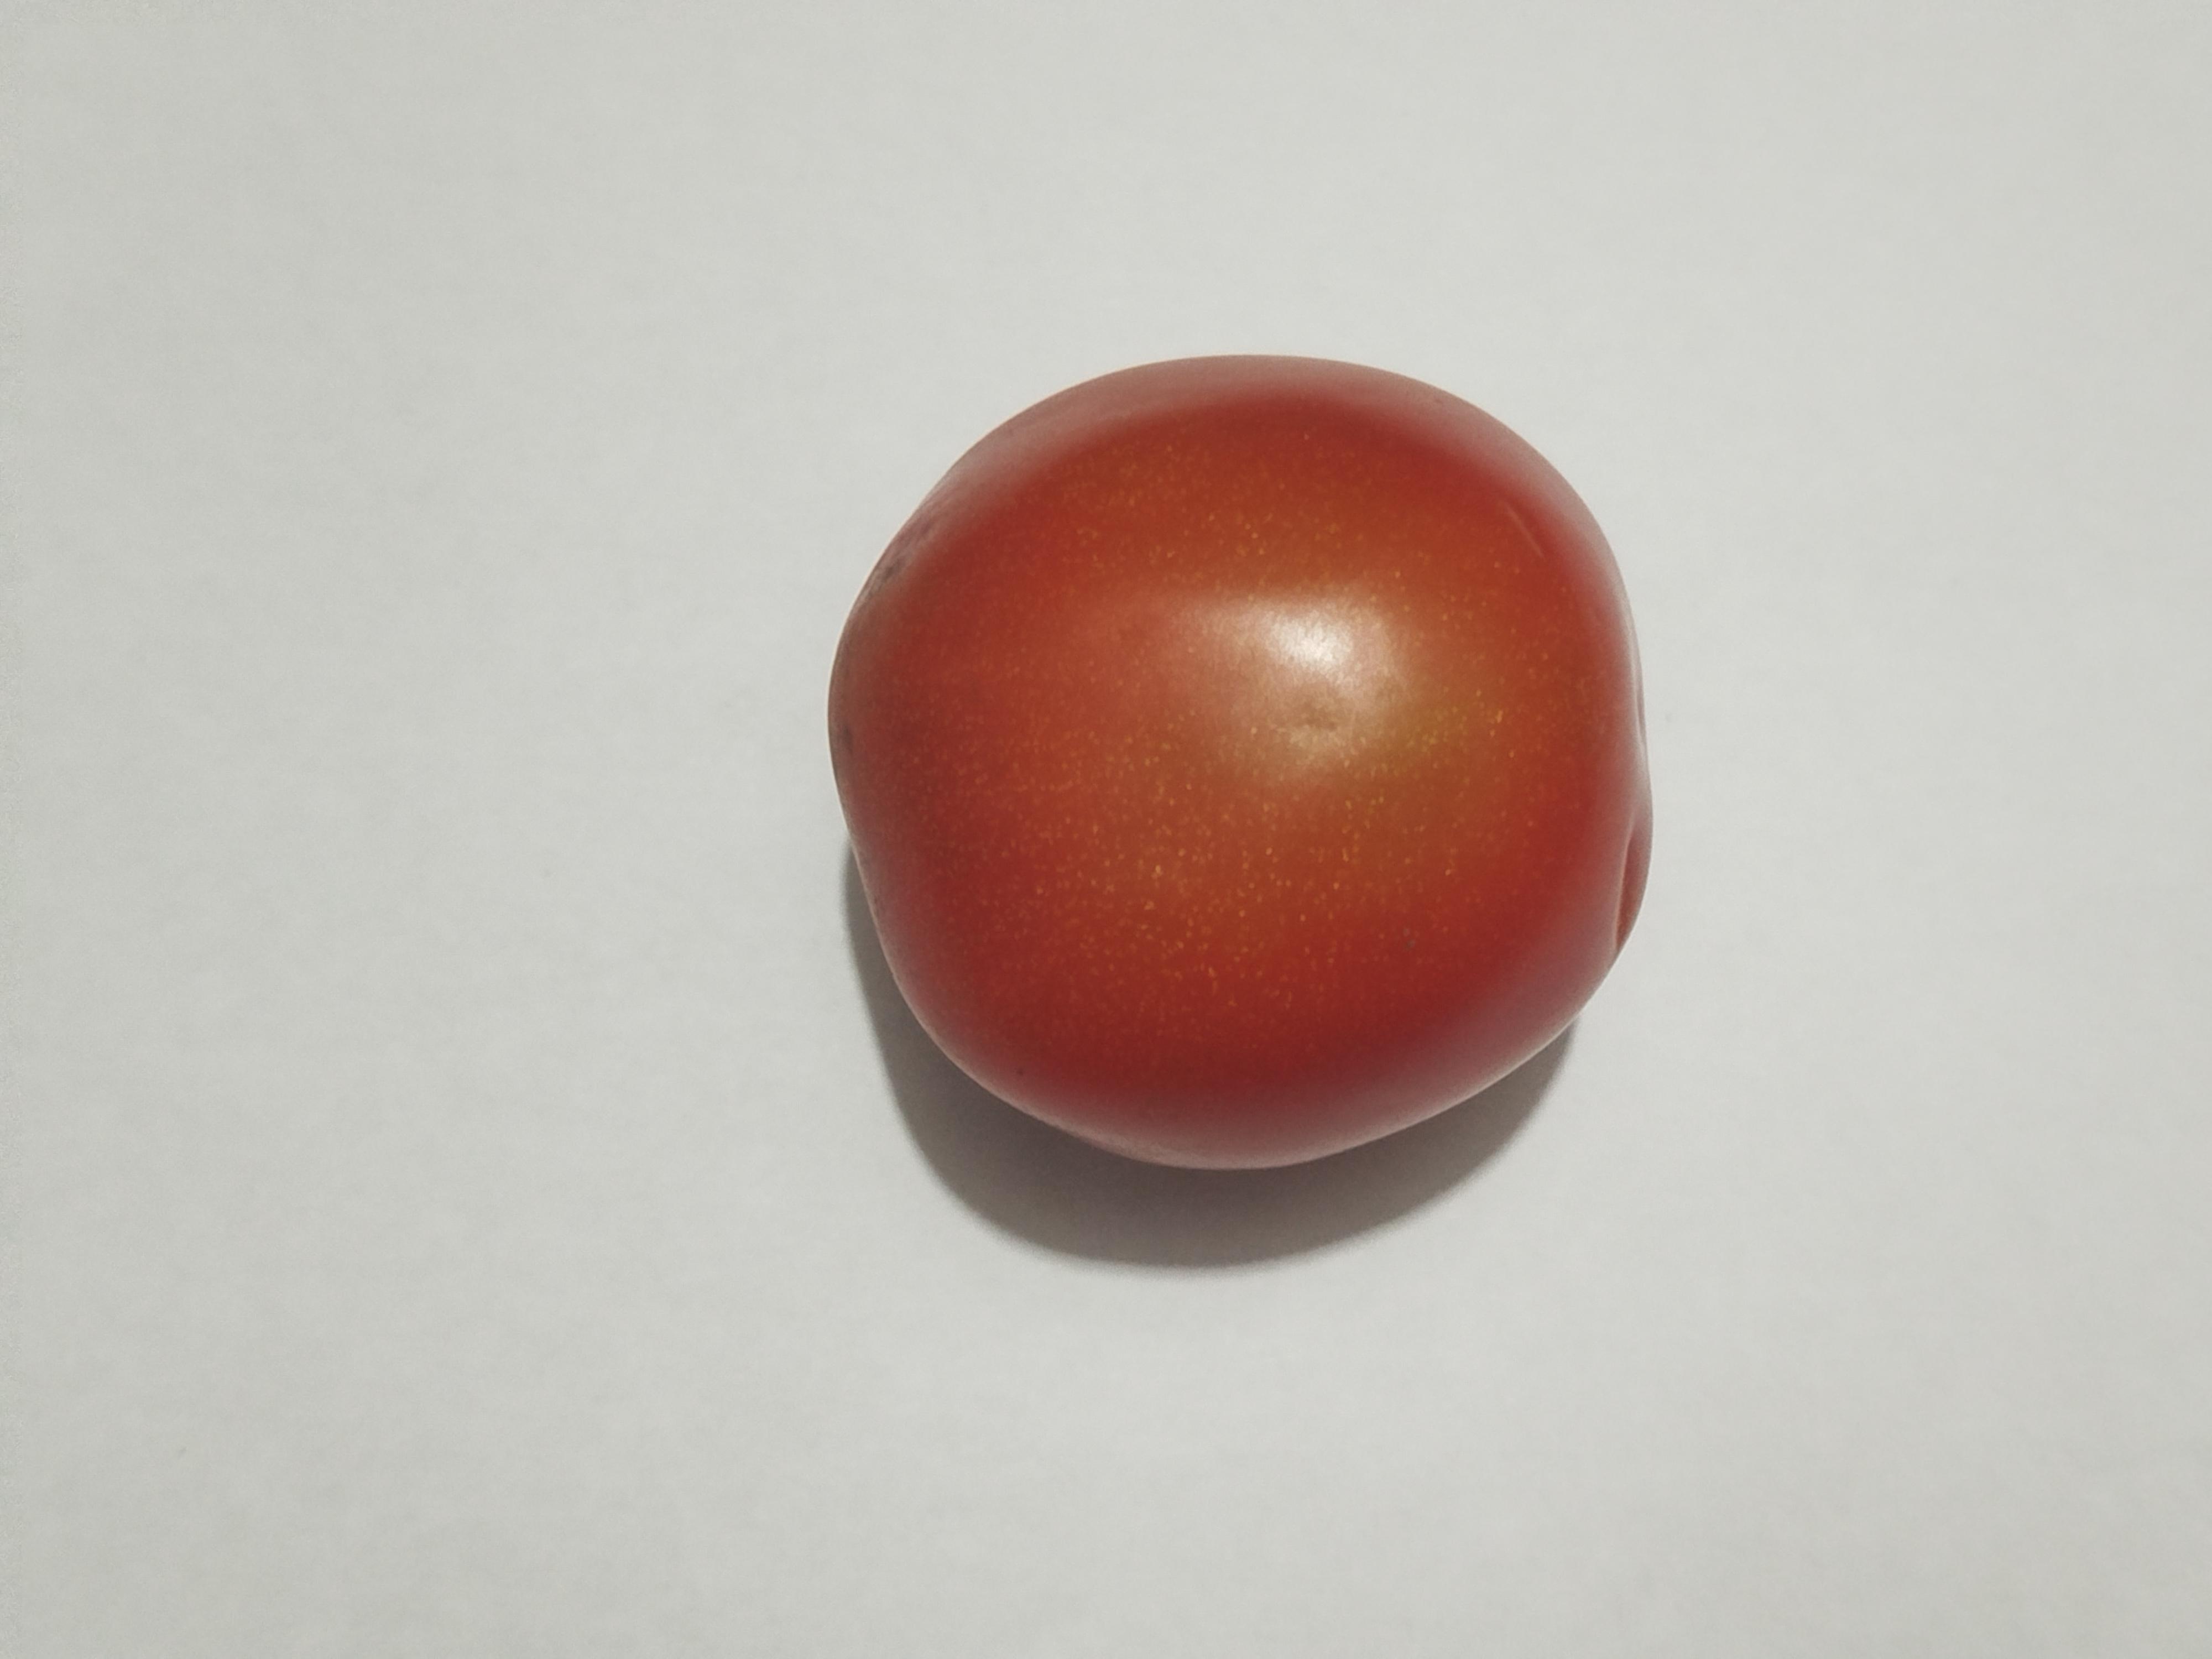
Label: Tomato